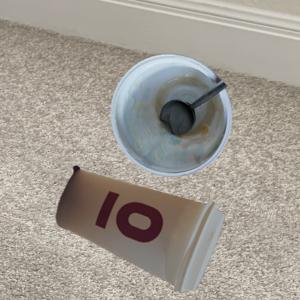
Label: cups